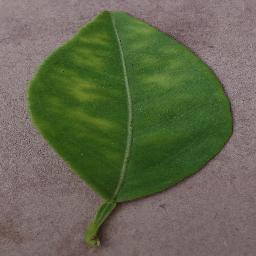
Label: Orange___Haunglongbing_(Citrus_greening)